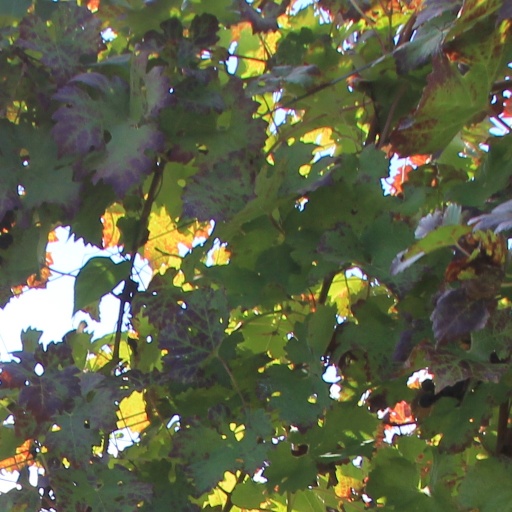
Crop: grape